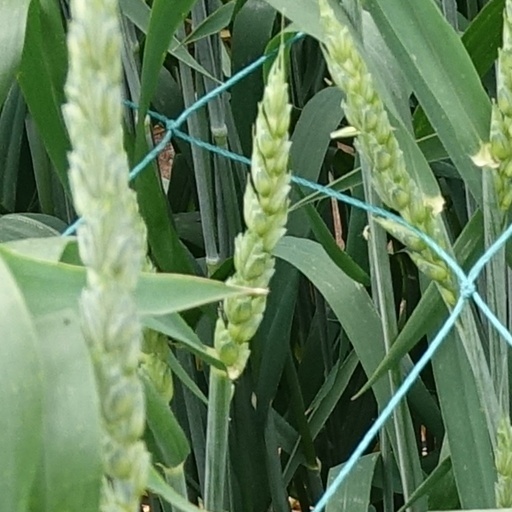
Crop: wheat